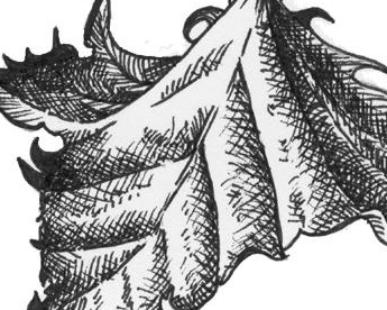
Texture: crosshatched